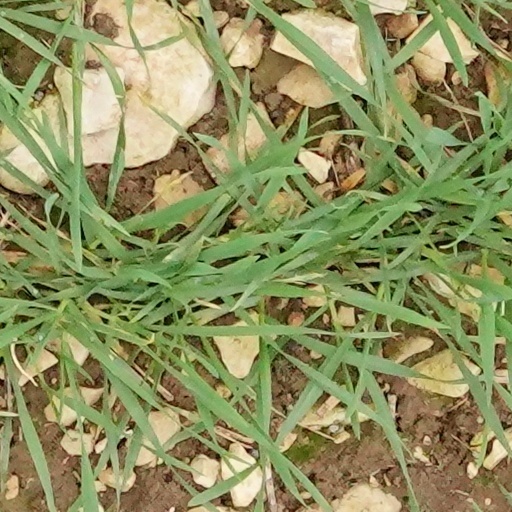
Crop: wheat